Bob File

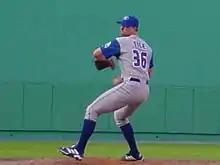
File delivers a pitch versus the Boston Red Sox in 2001

File threw a four-seam fastball, a sinker, a slider, and an sweeper.